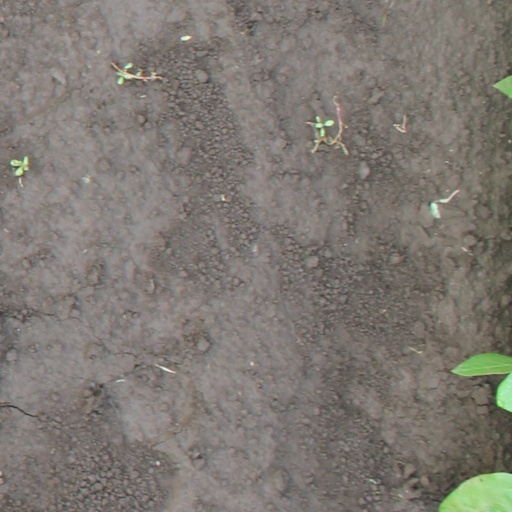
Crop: soybean